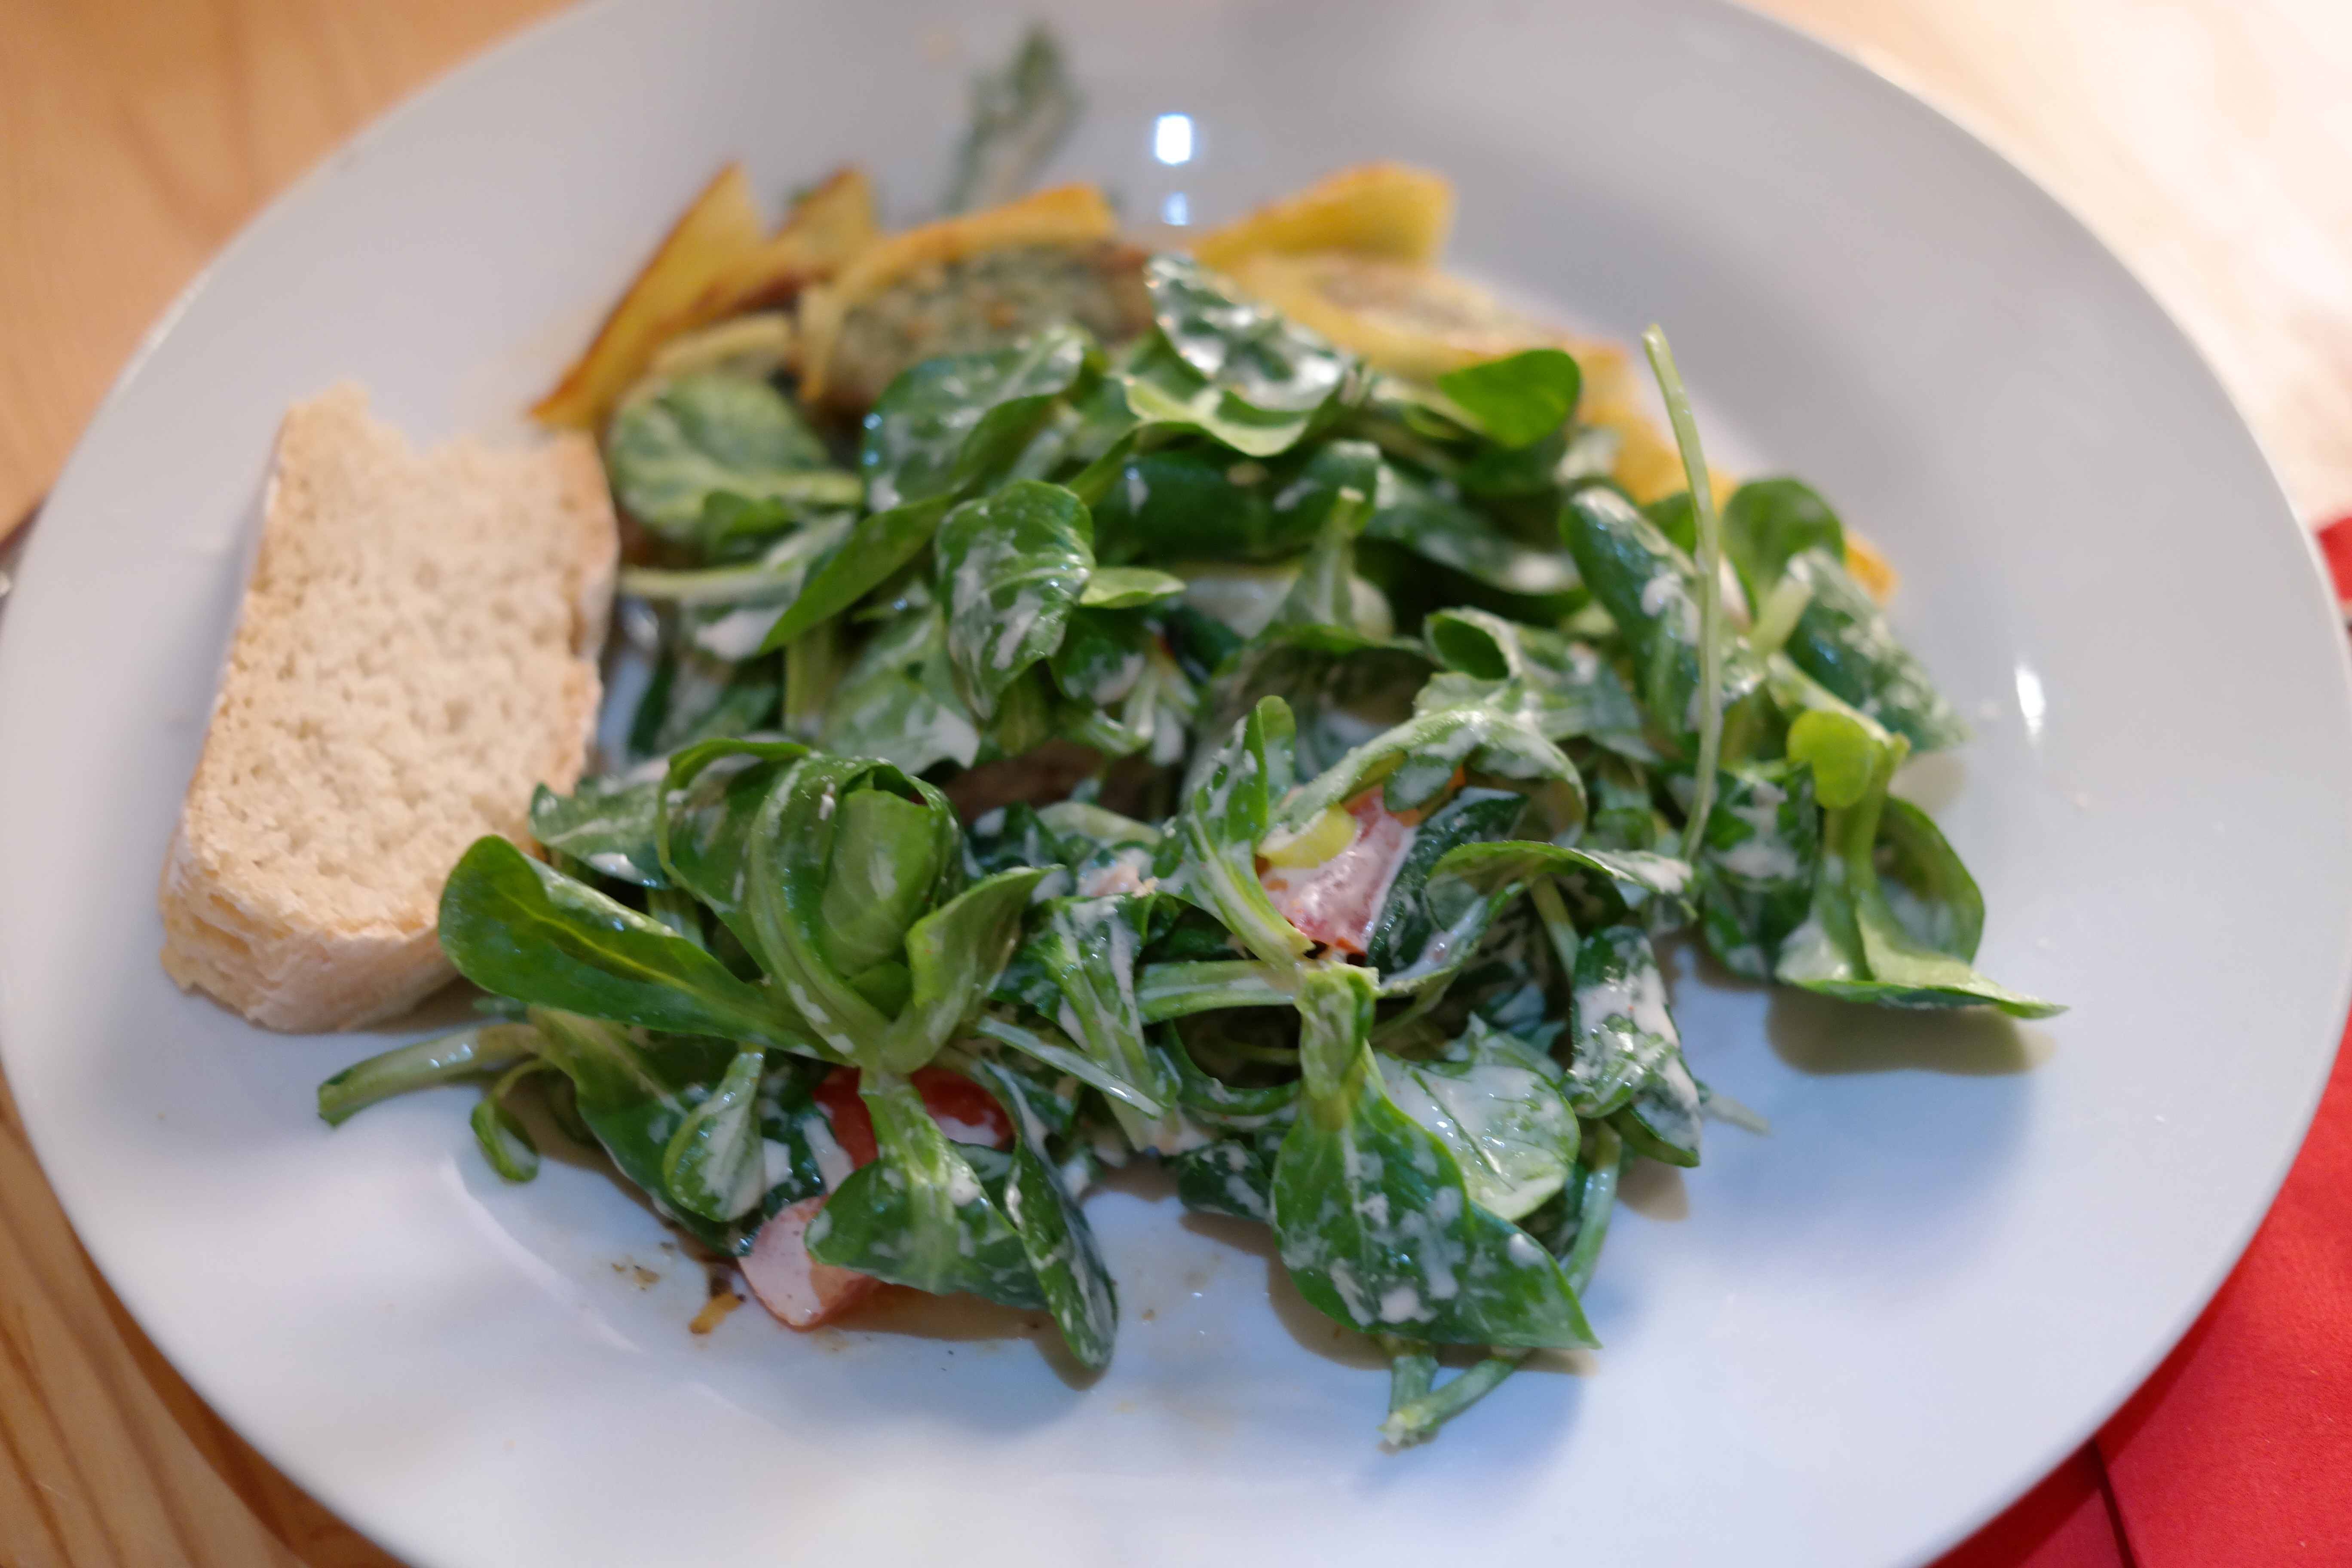
dish, meal, food, salad, green, produce, vegetable, plate, healthy, eat, cuisine, vegetarian food, starter, vitamins, frisch, served, lamb's lettuce, leaf vegetable